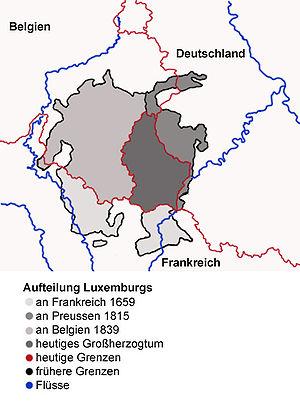
Carte montrant la partition du Luxembourg à travers les siècles, avec explications en allemand.